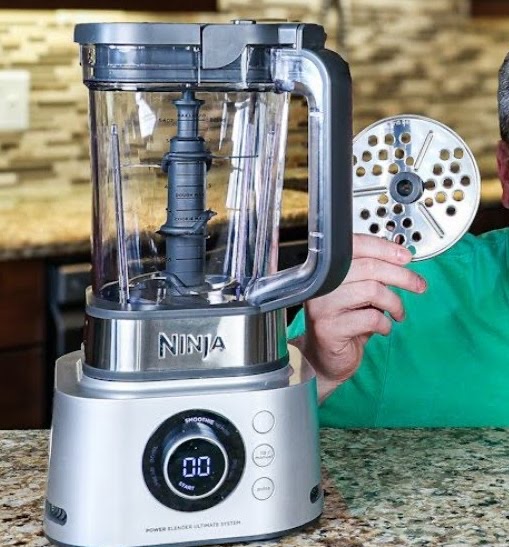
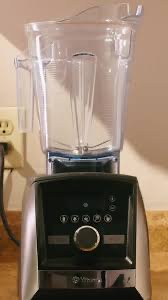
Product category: items_blender
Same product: no